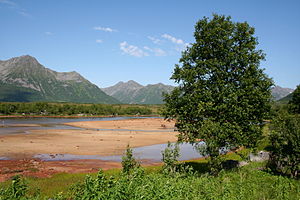
Forfjorden
Forfjorden
Forfjorden
Forfjorden er en fjord på vestsiden af Hinnøya i Vesterålen i Nordland fylke i Norge. Kommunegrænsen mellom Sortland og Andøy går midt i fjorden.